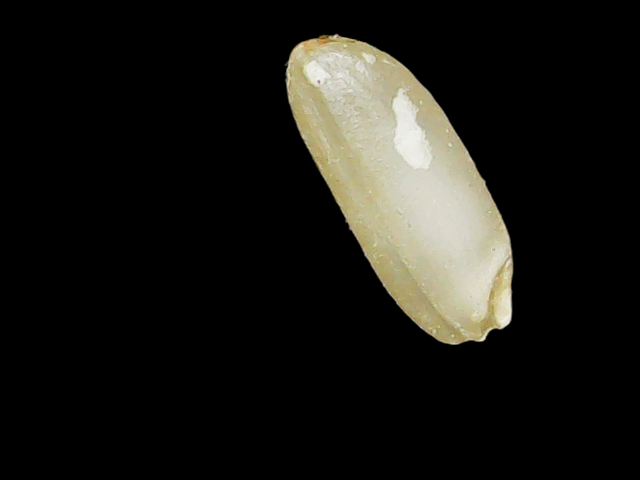
Rice variety: Binadhan17